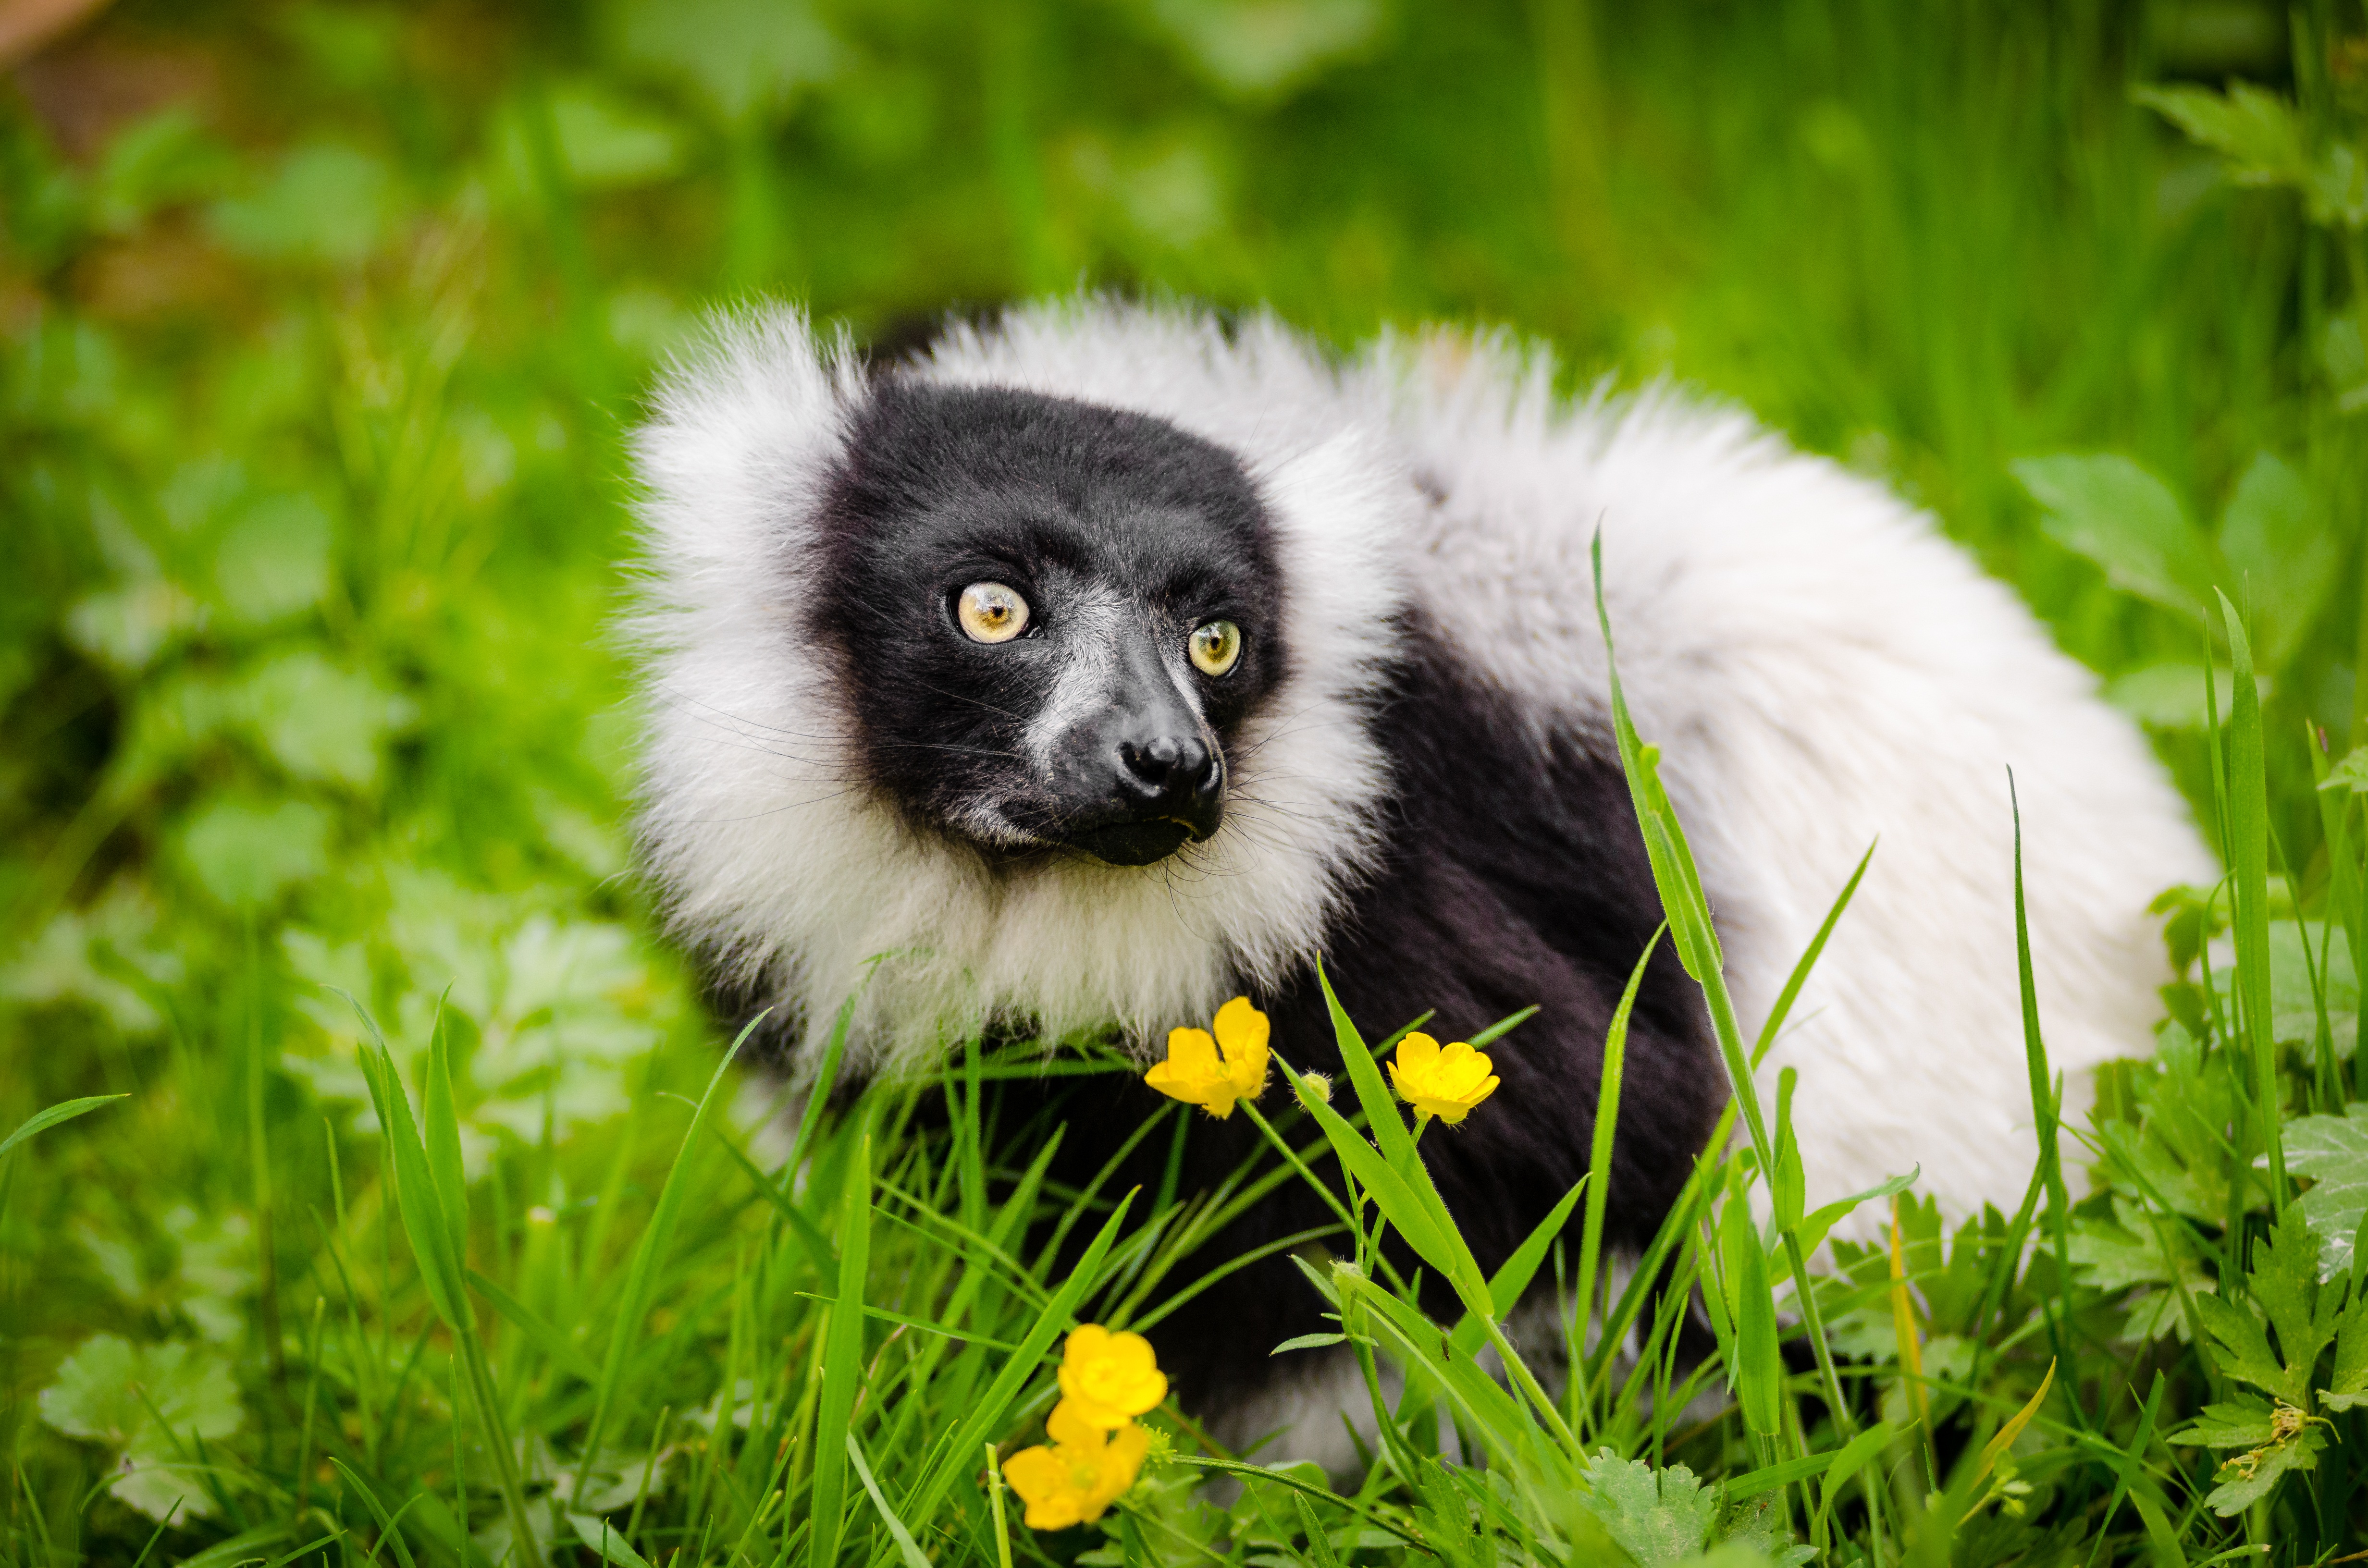
nature, grass, blur, animal, wildlife, fur, mammal, flora, fauna, primate, plants, flowers, close up, wild animal, leaves, furry, vertebrate, lemur, animal photography